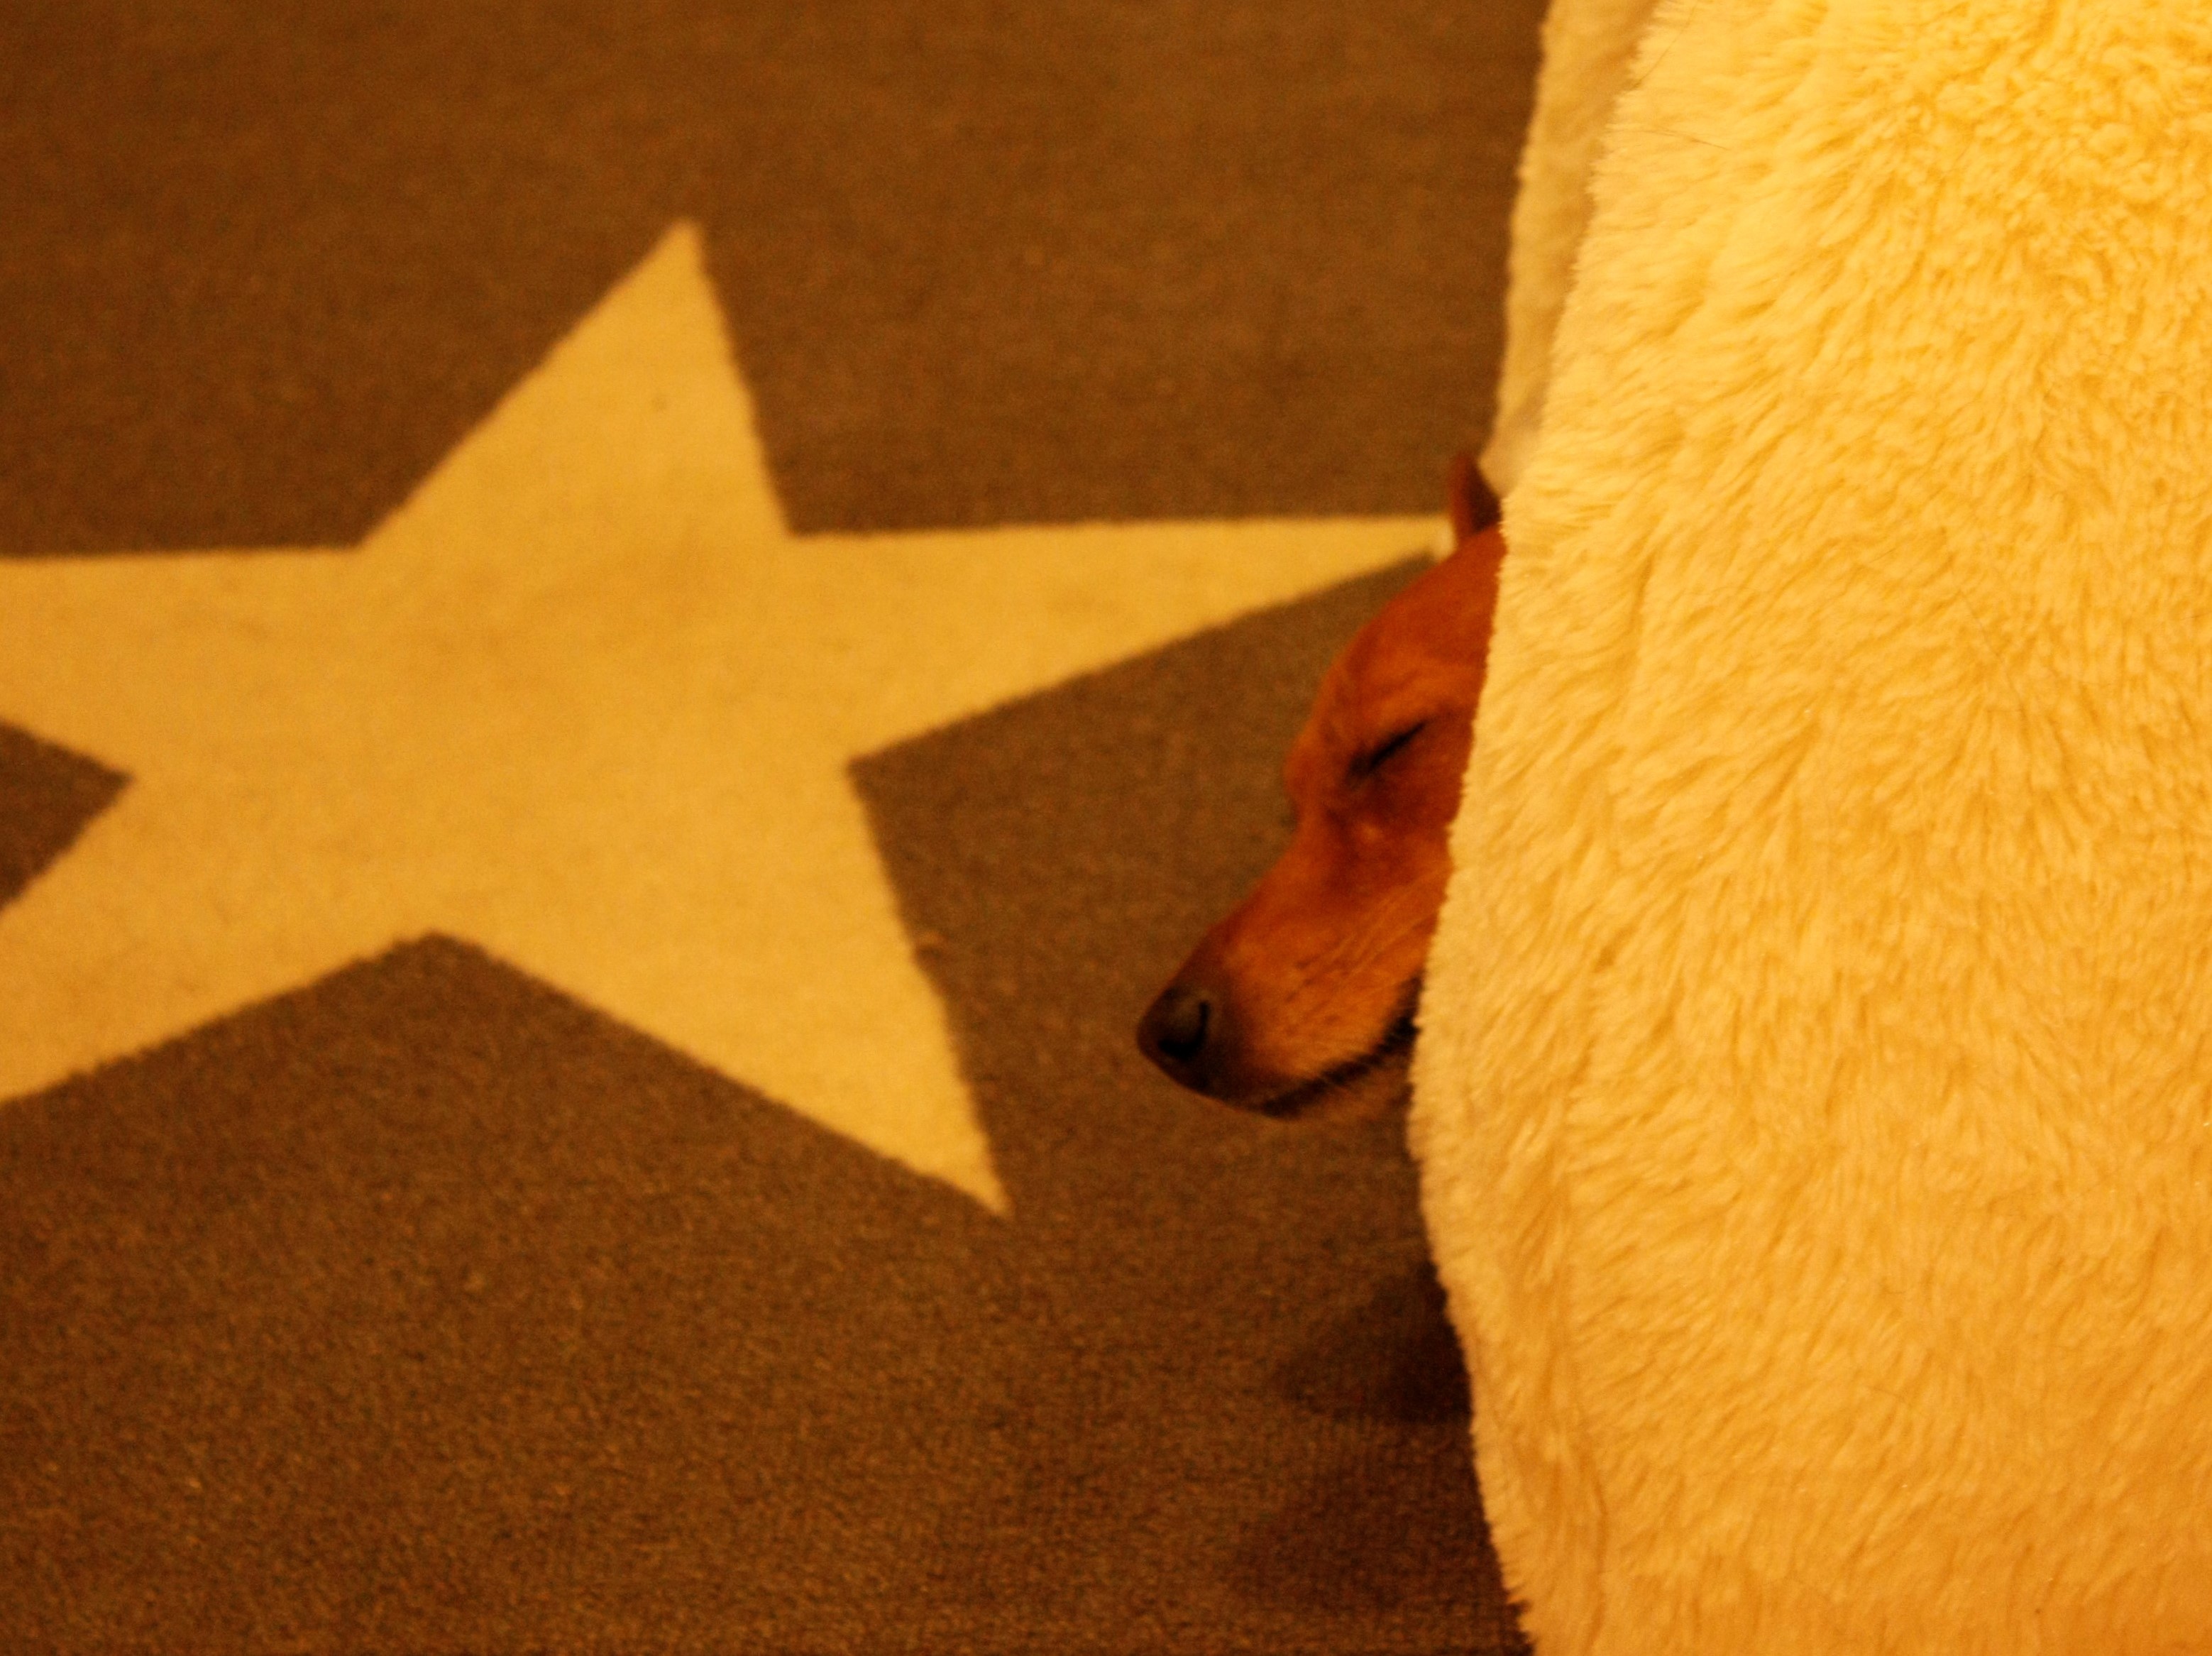
floor, yellow, toy, material, textile, art, carving, shape, flooring